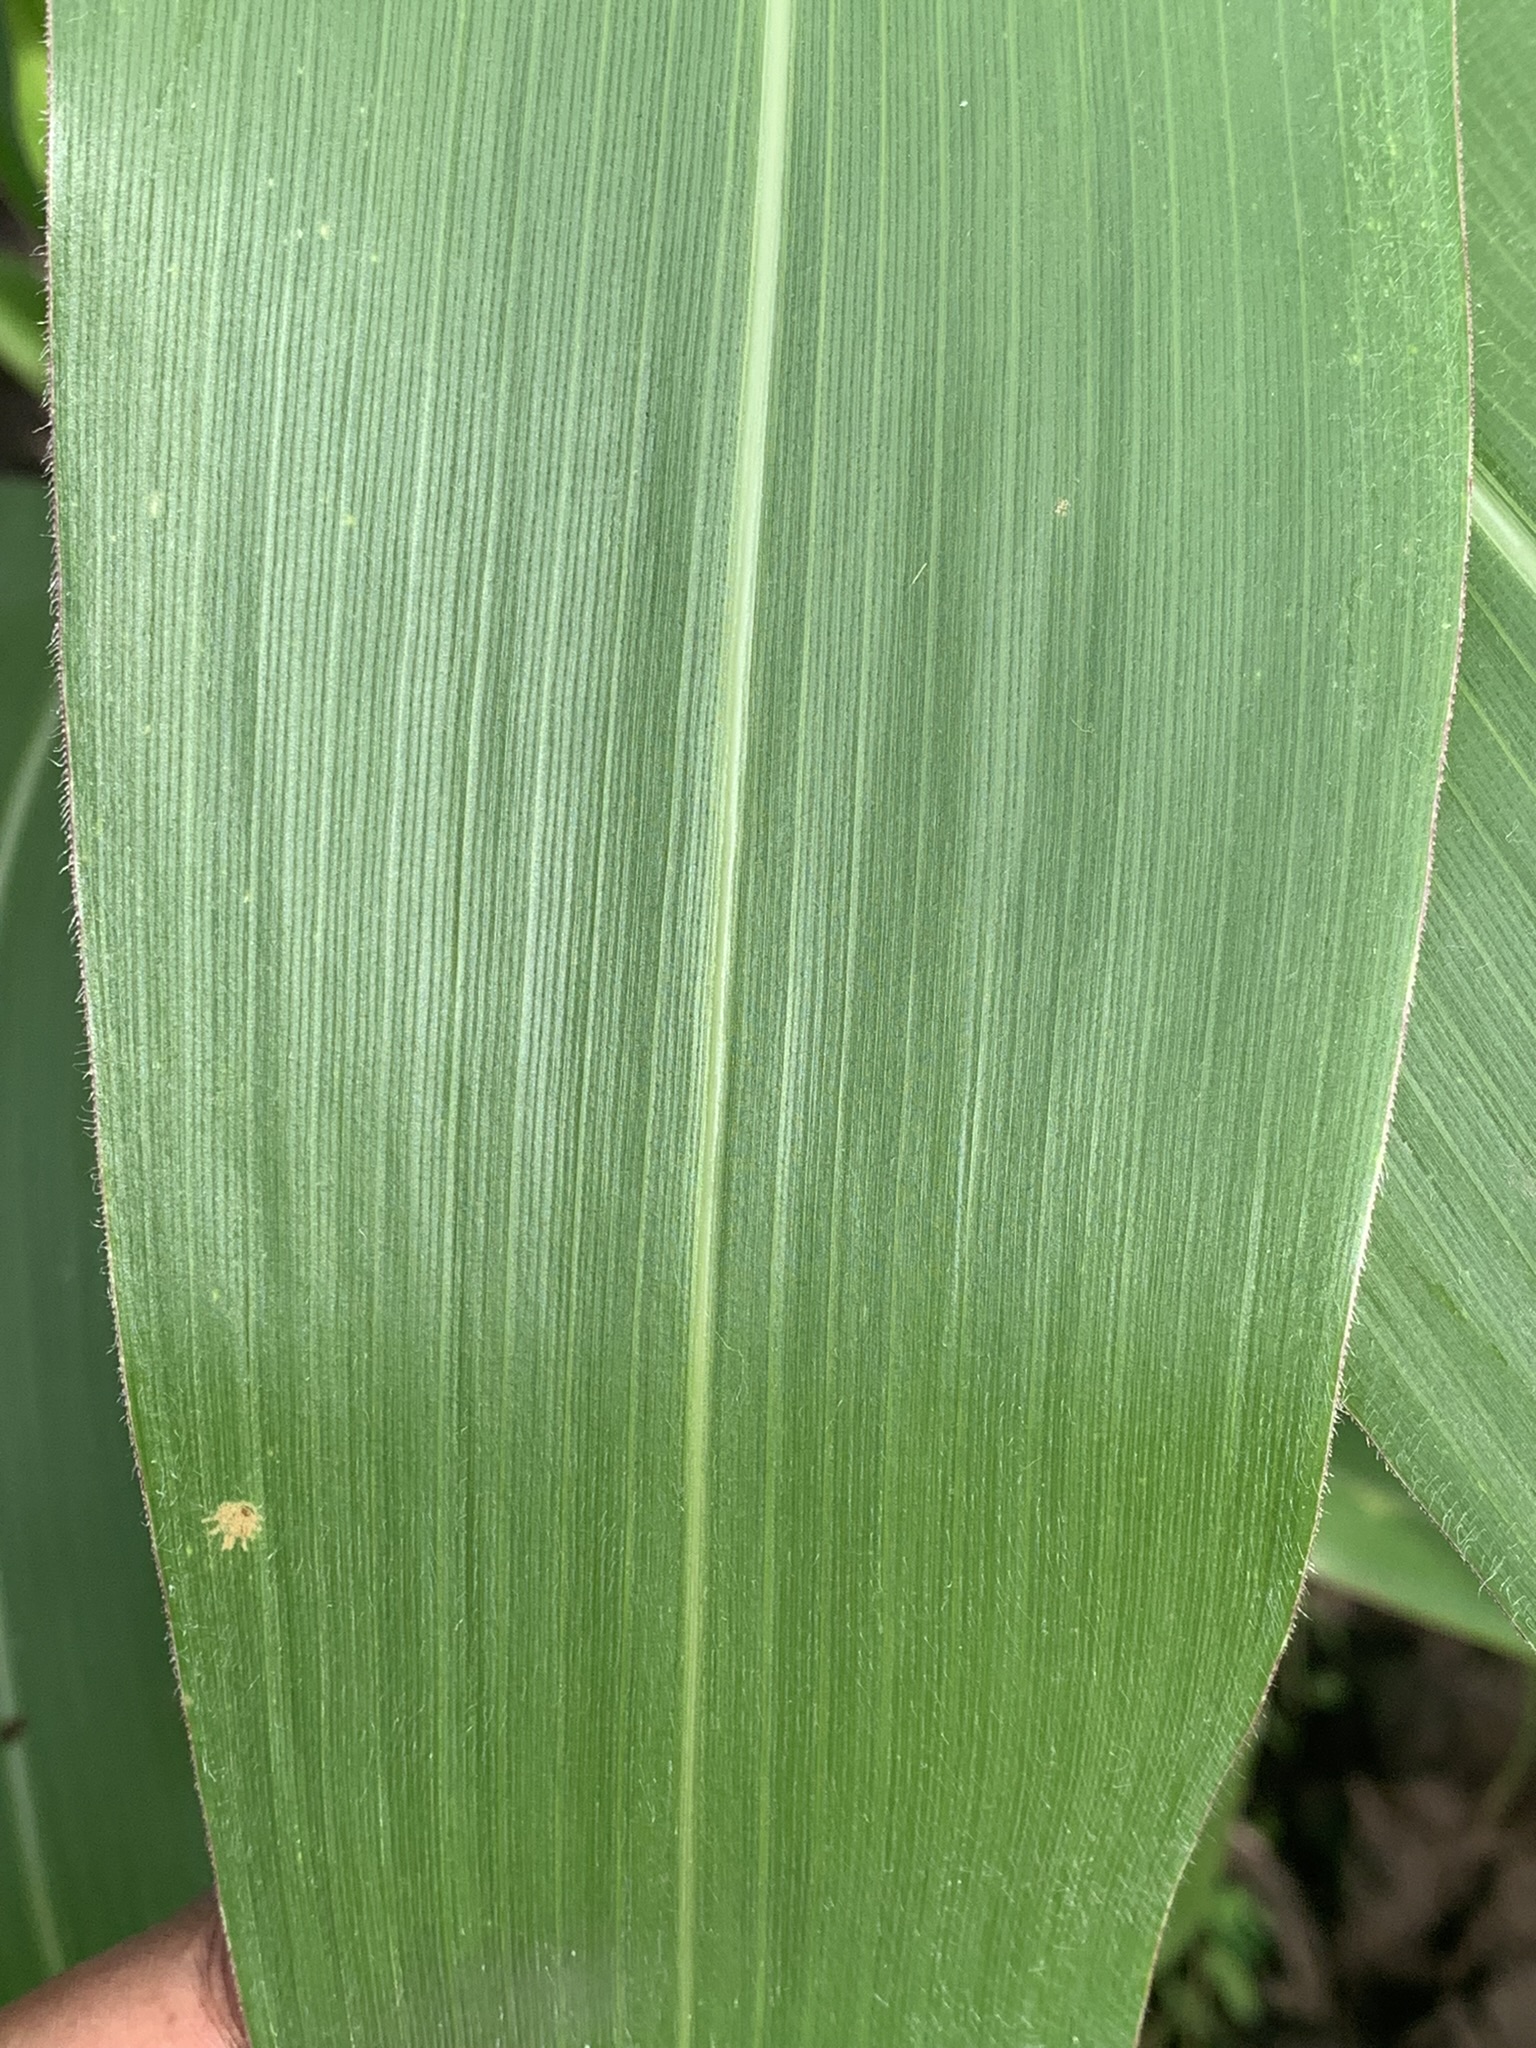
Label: Healthy